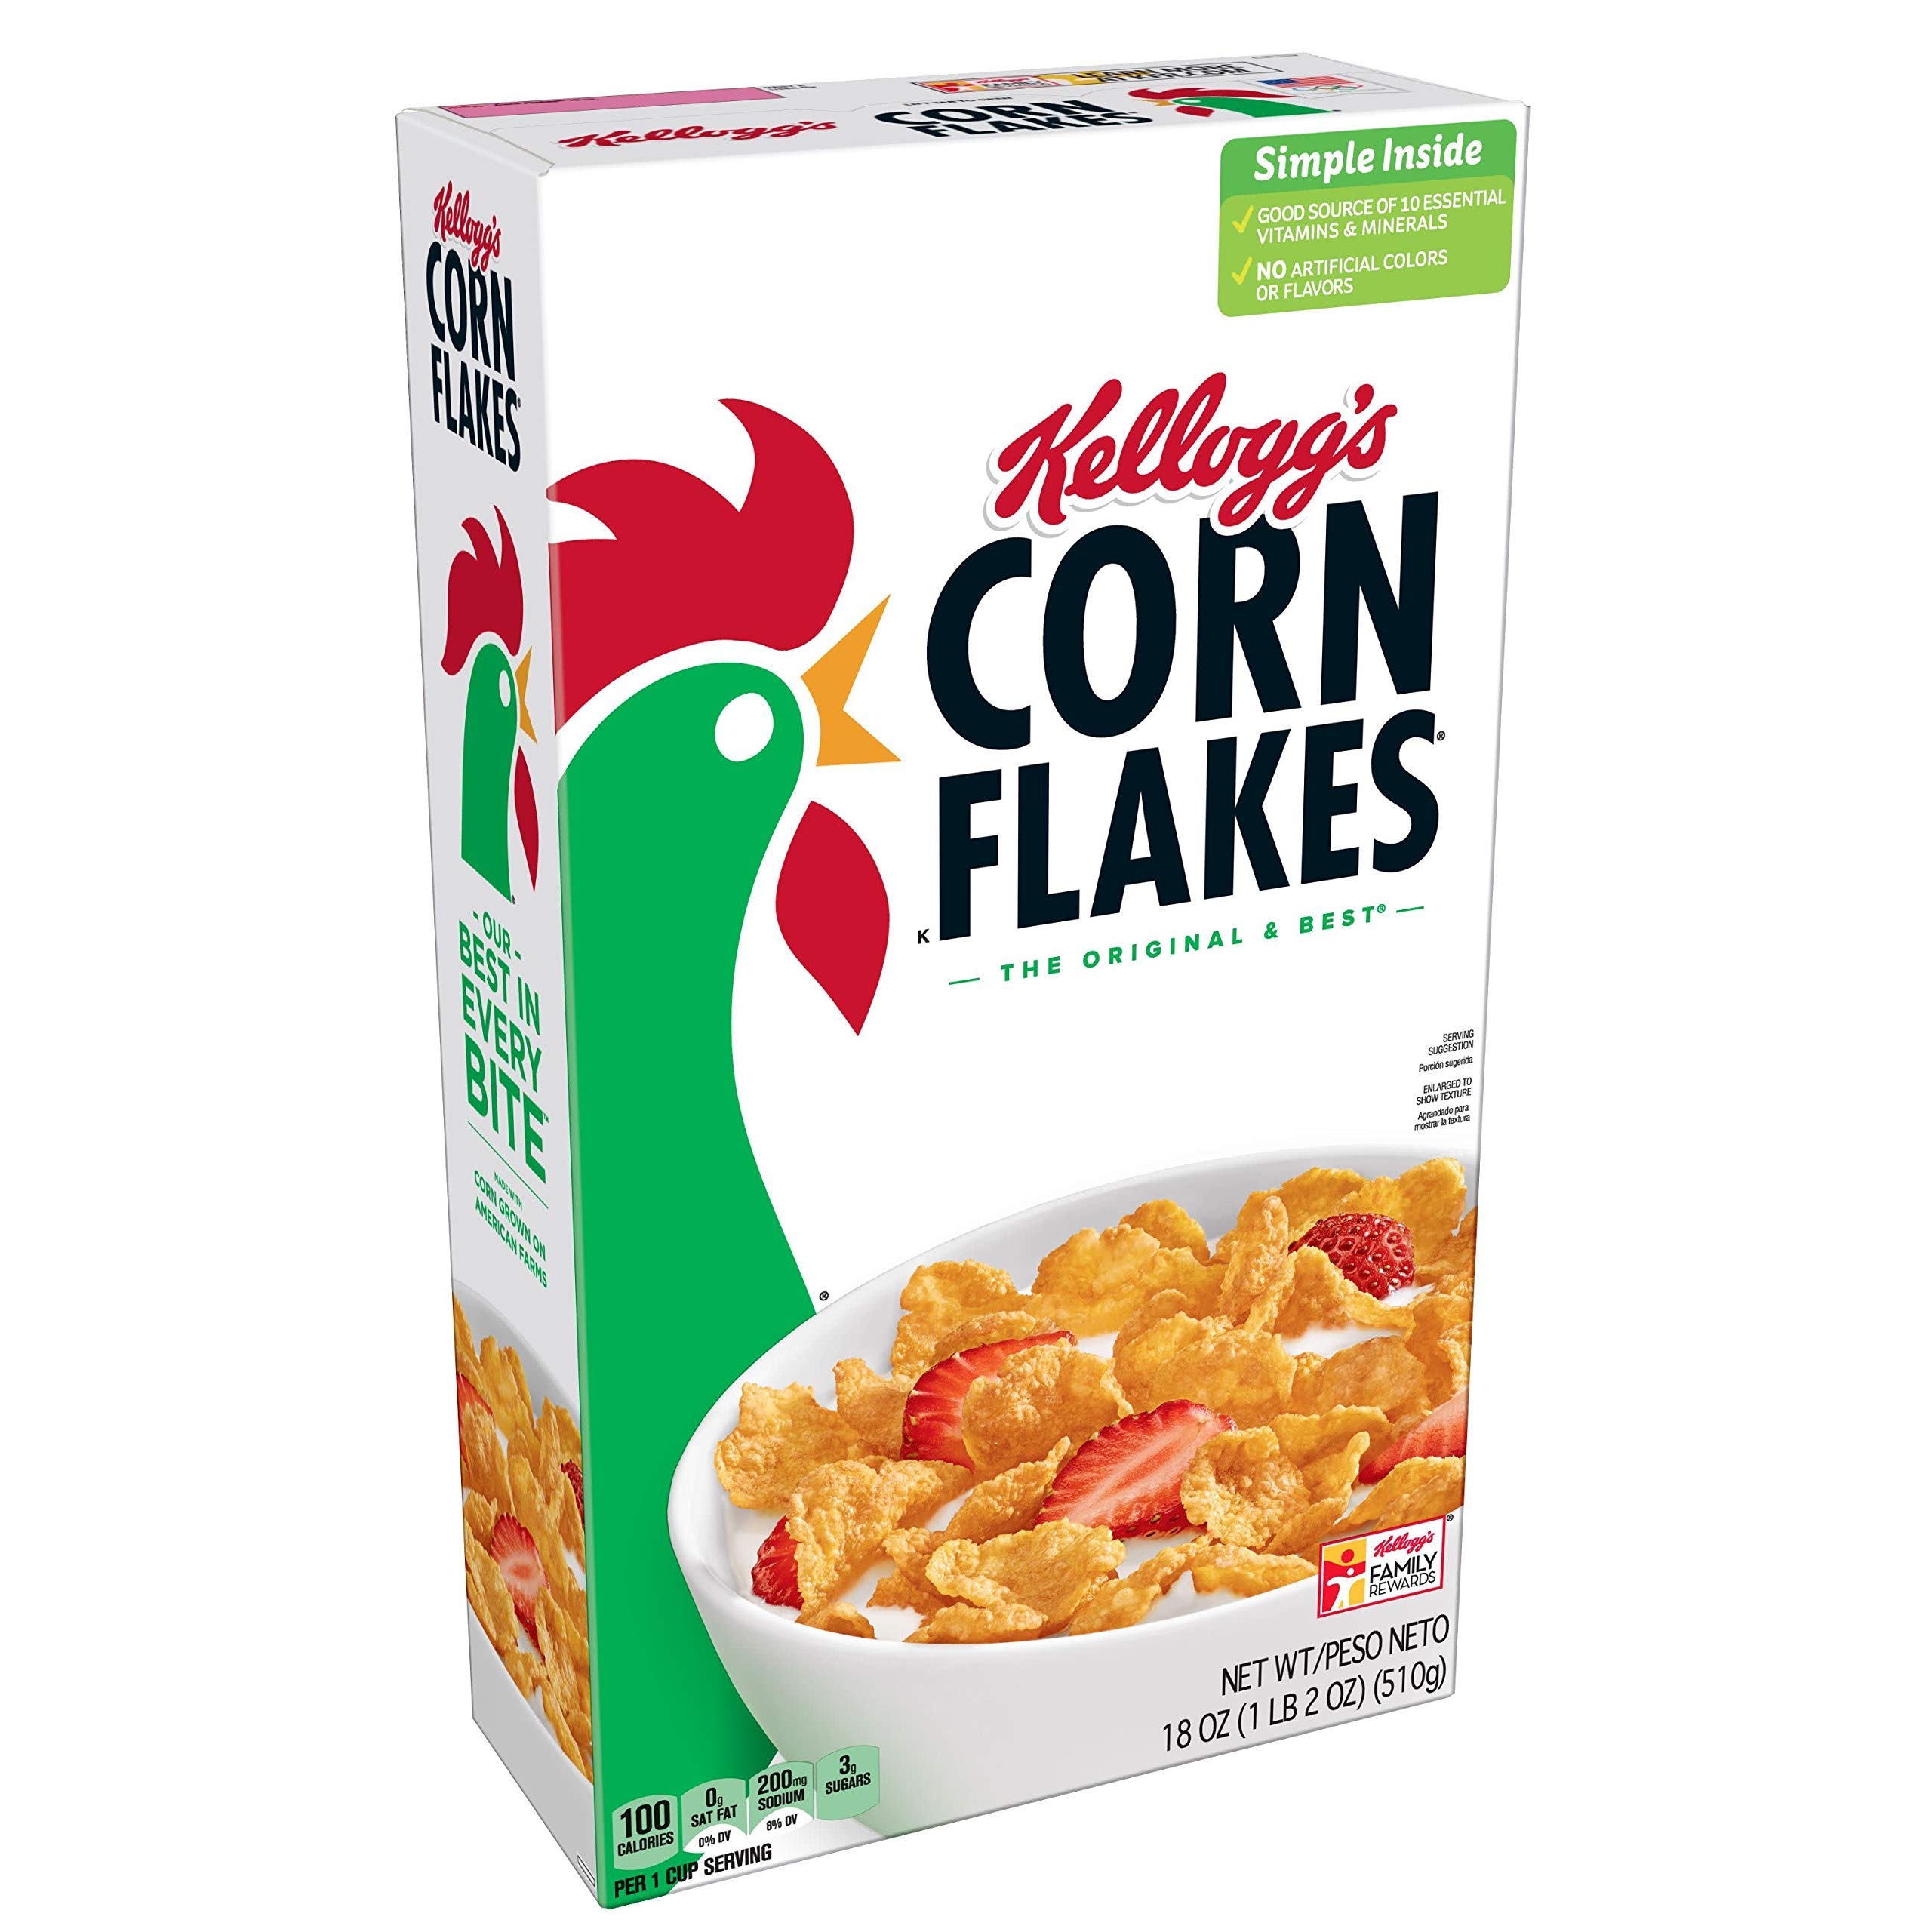
Item Name: Corn Flakes Cereal, Original, 18 Ounce (Pack of 12)
Bullet Point 1: Pack of twelve, 18 Ounce (Total of 216 Ounces)
Bullet Point 2: Crispy, golden flakes of lightly sweetened corn
Bullet Point 3: Enriched with 10 essential vitamins and minerals
Bullet Point 4: Just 100 calories per 1-cup serving; zero fat; zero cholesterol
Bullet Point 5: Kellogg's 'Original Best' breakfast cereal for the whole family
Value: 216.0
Unit: Ounce

Price: 5.48